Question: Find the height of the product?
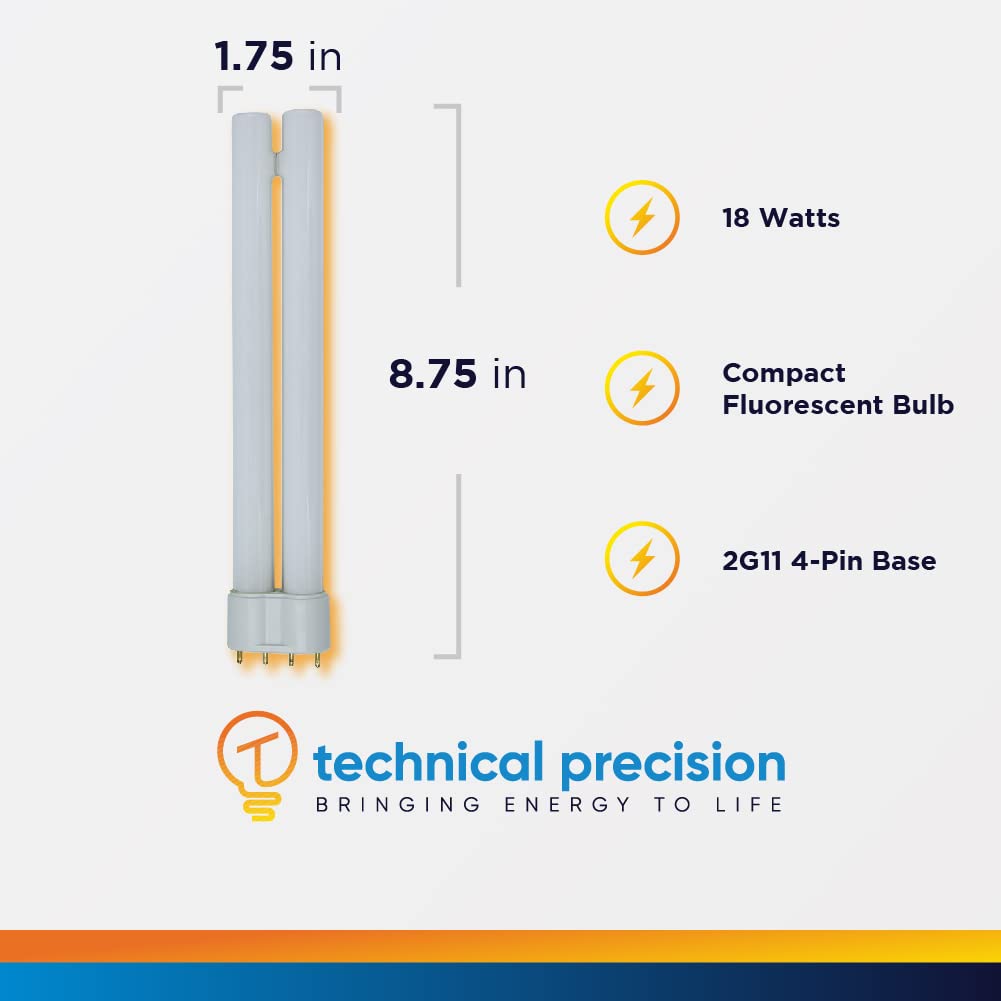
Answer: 8.75 inch